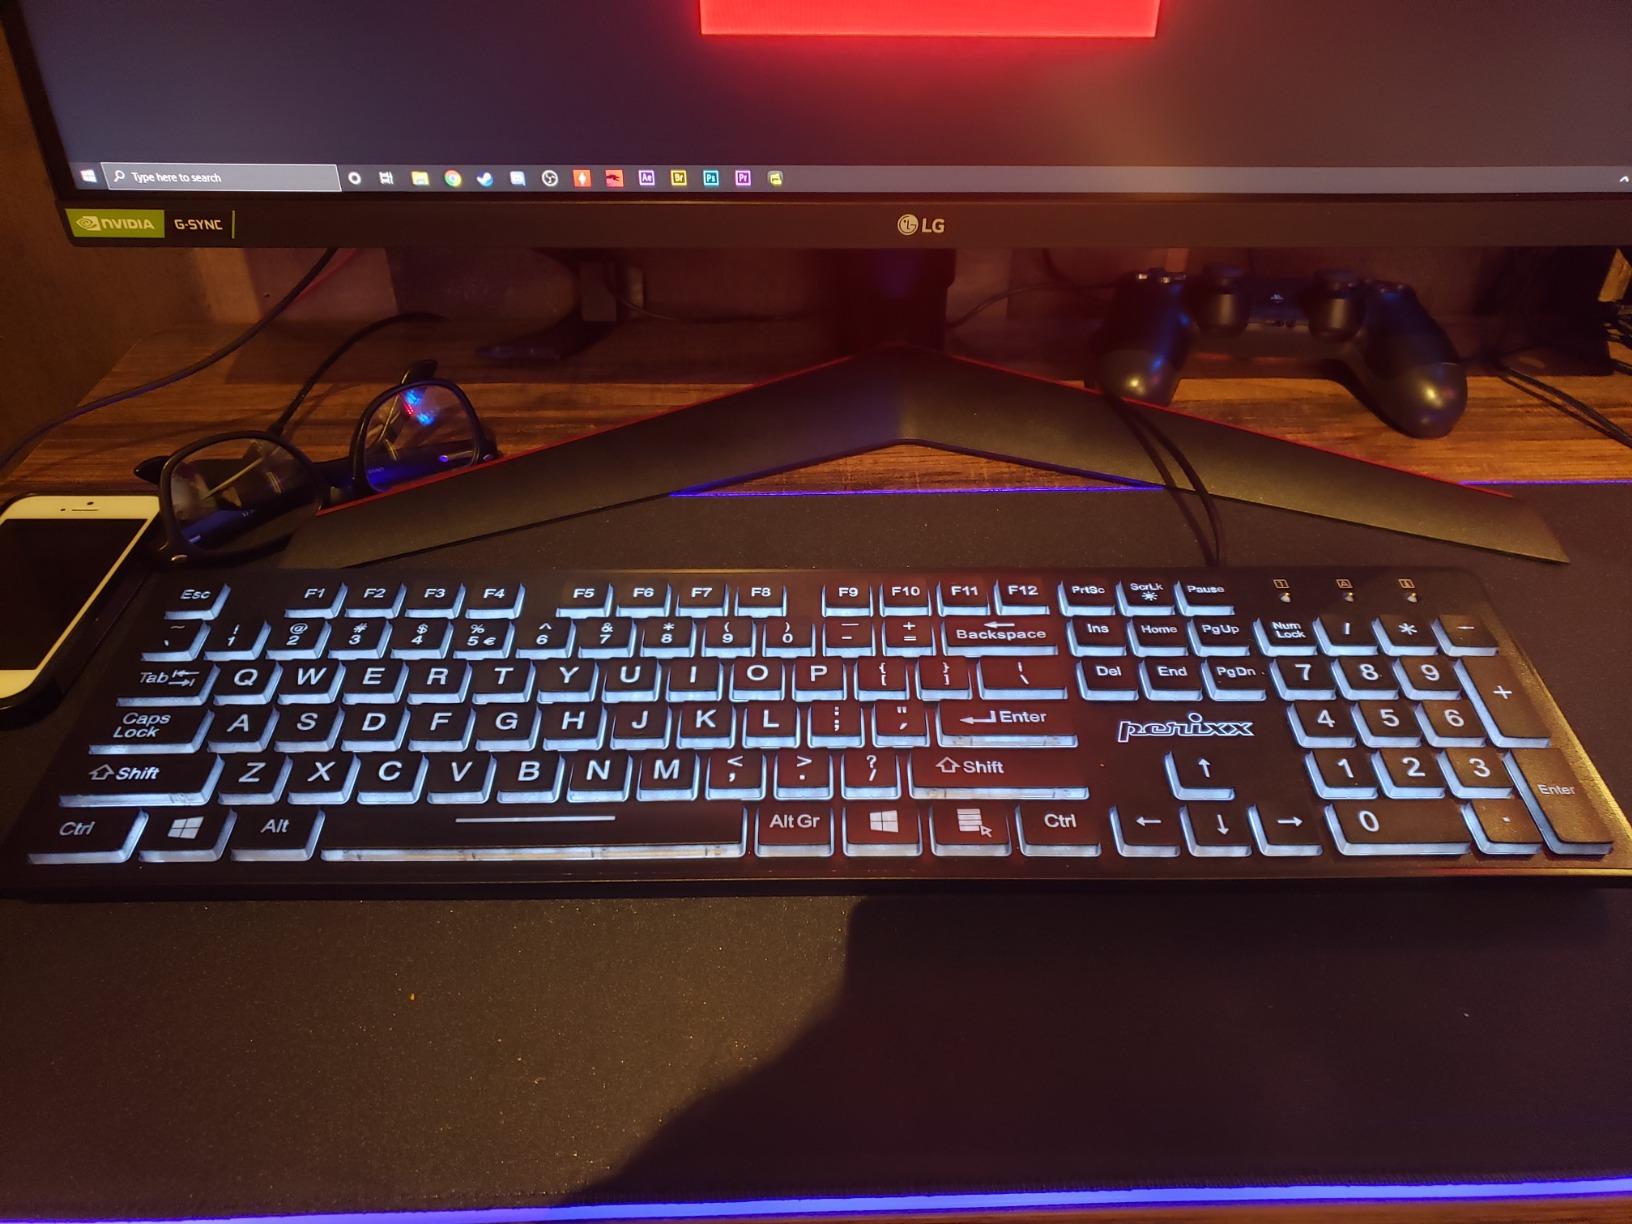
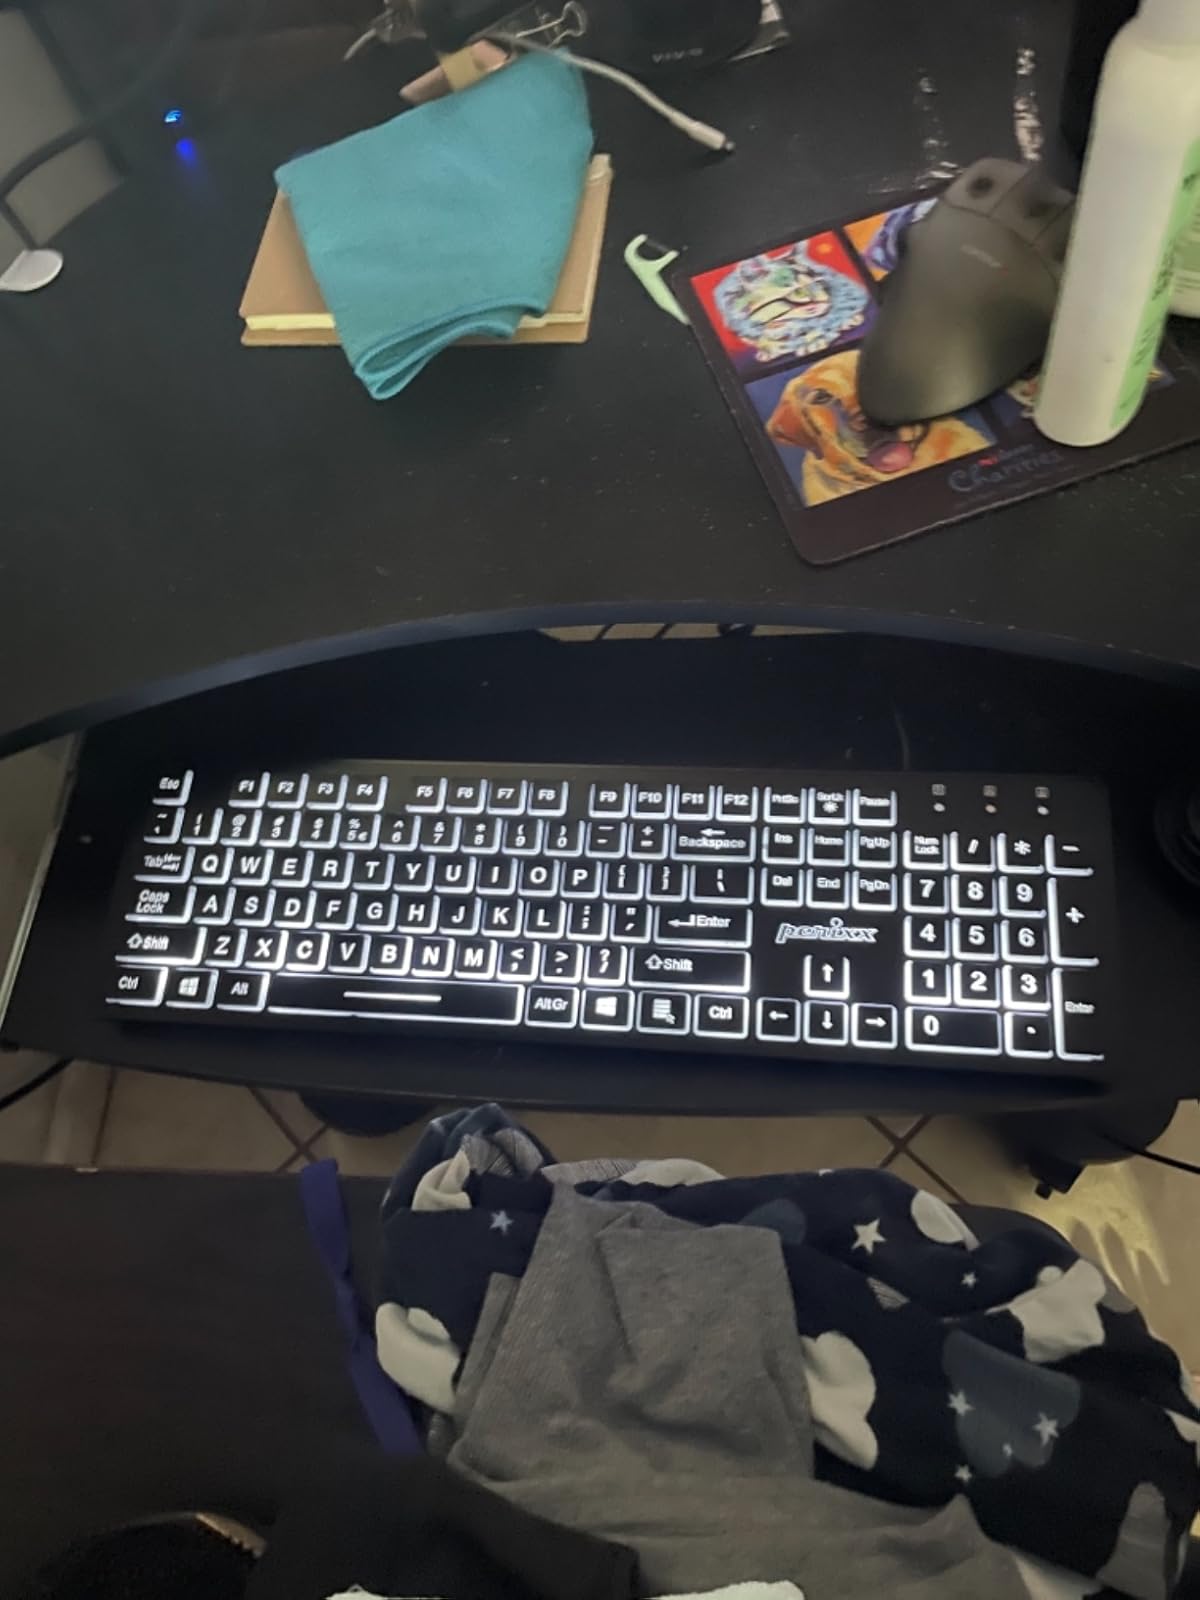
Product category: keyboard
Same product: yes